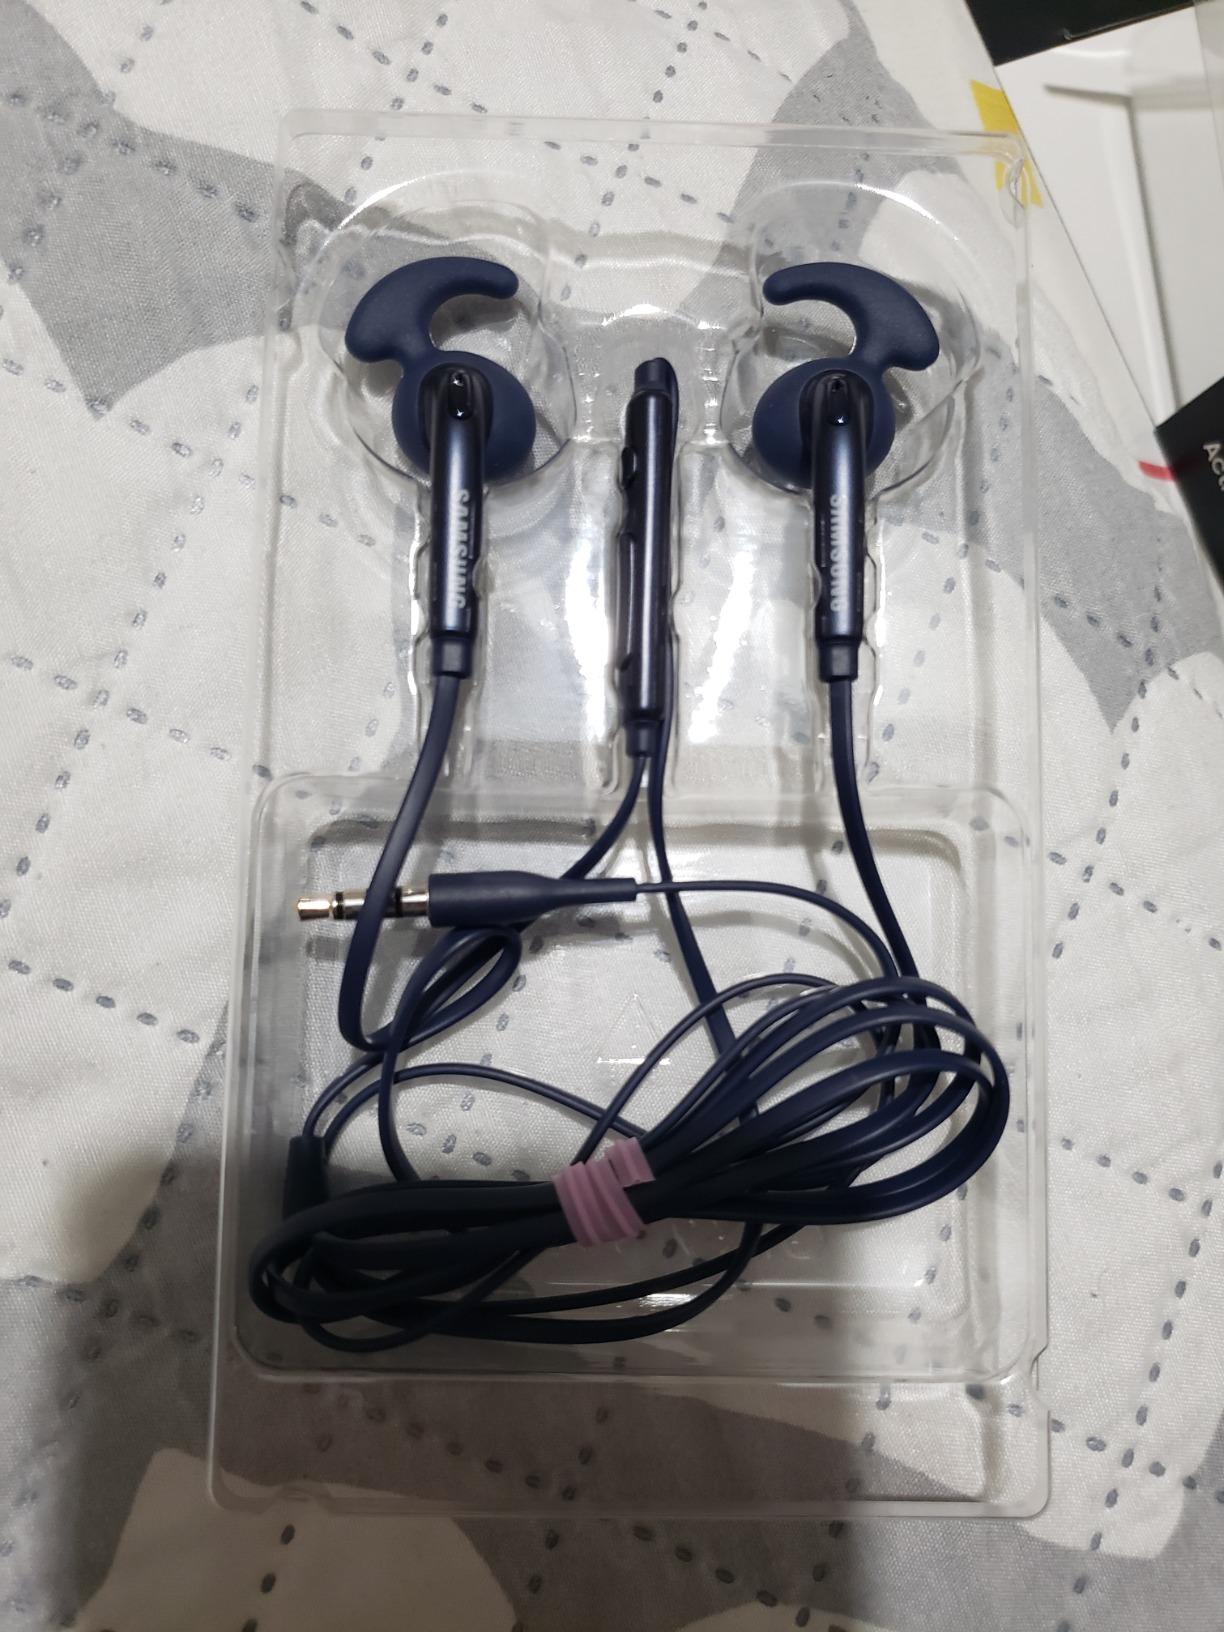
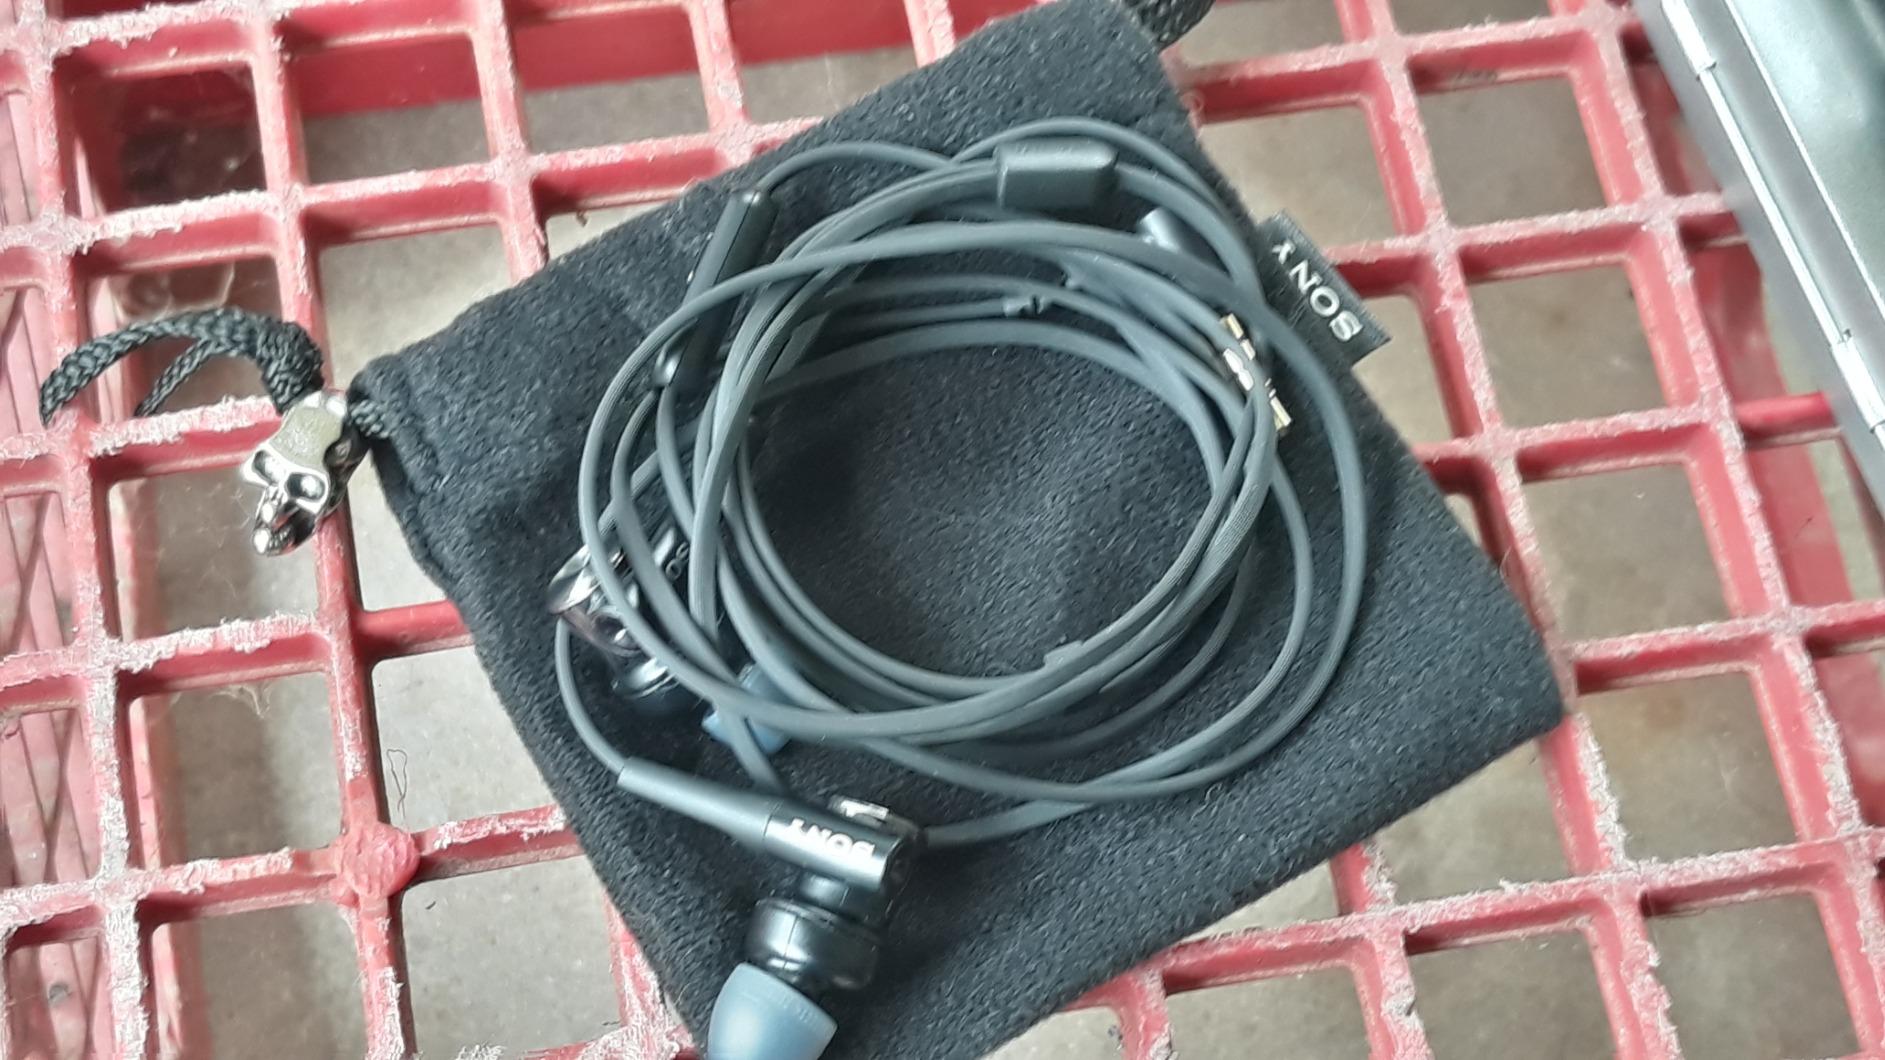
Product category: headphones
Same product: no